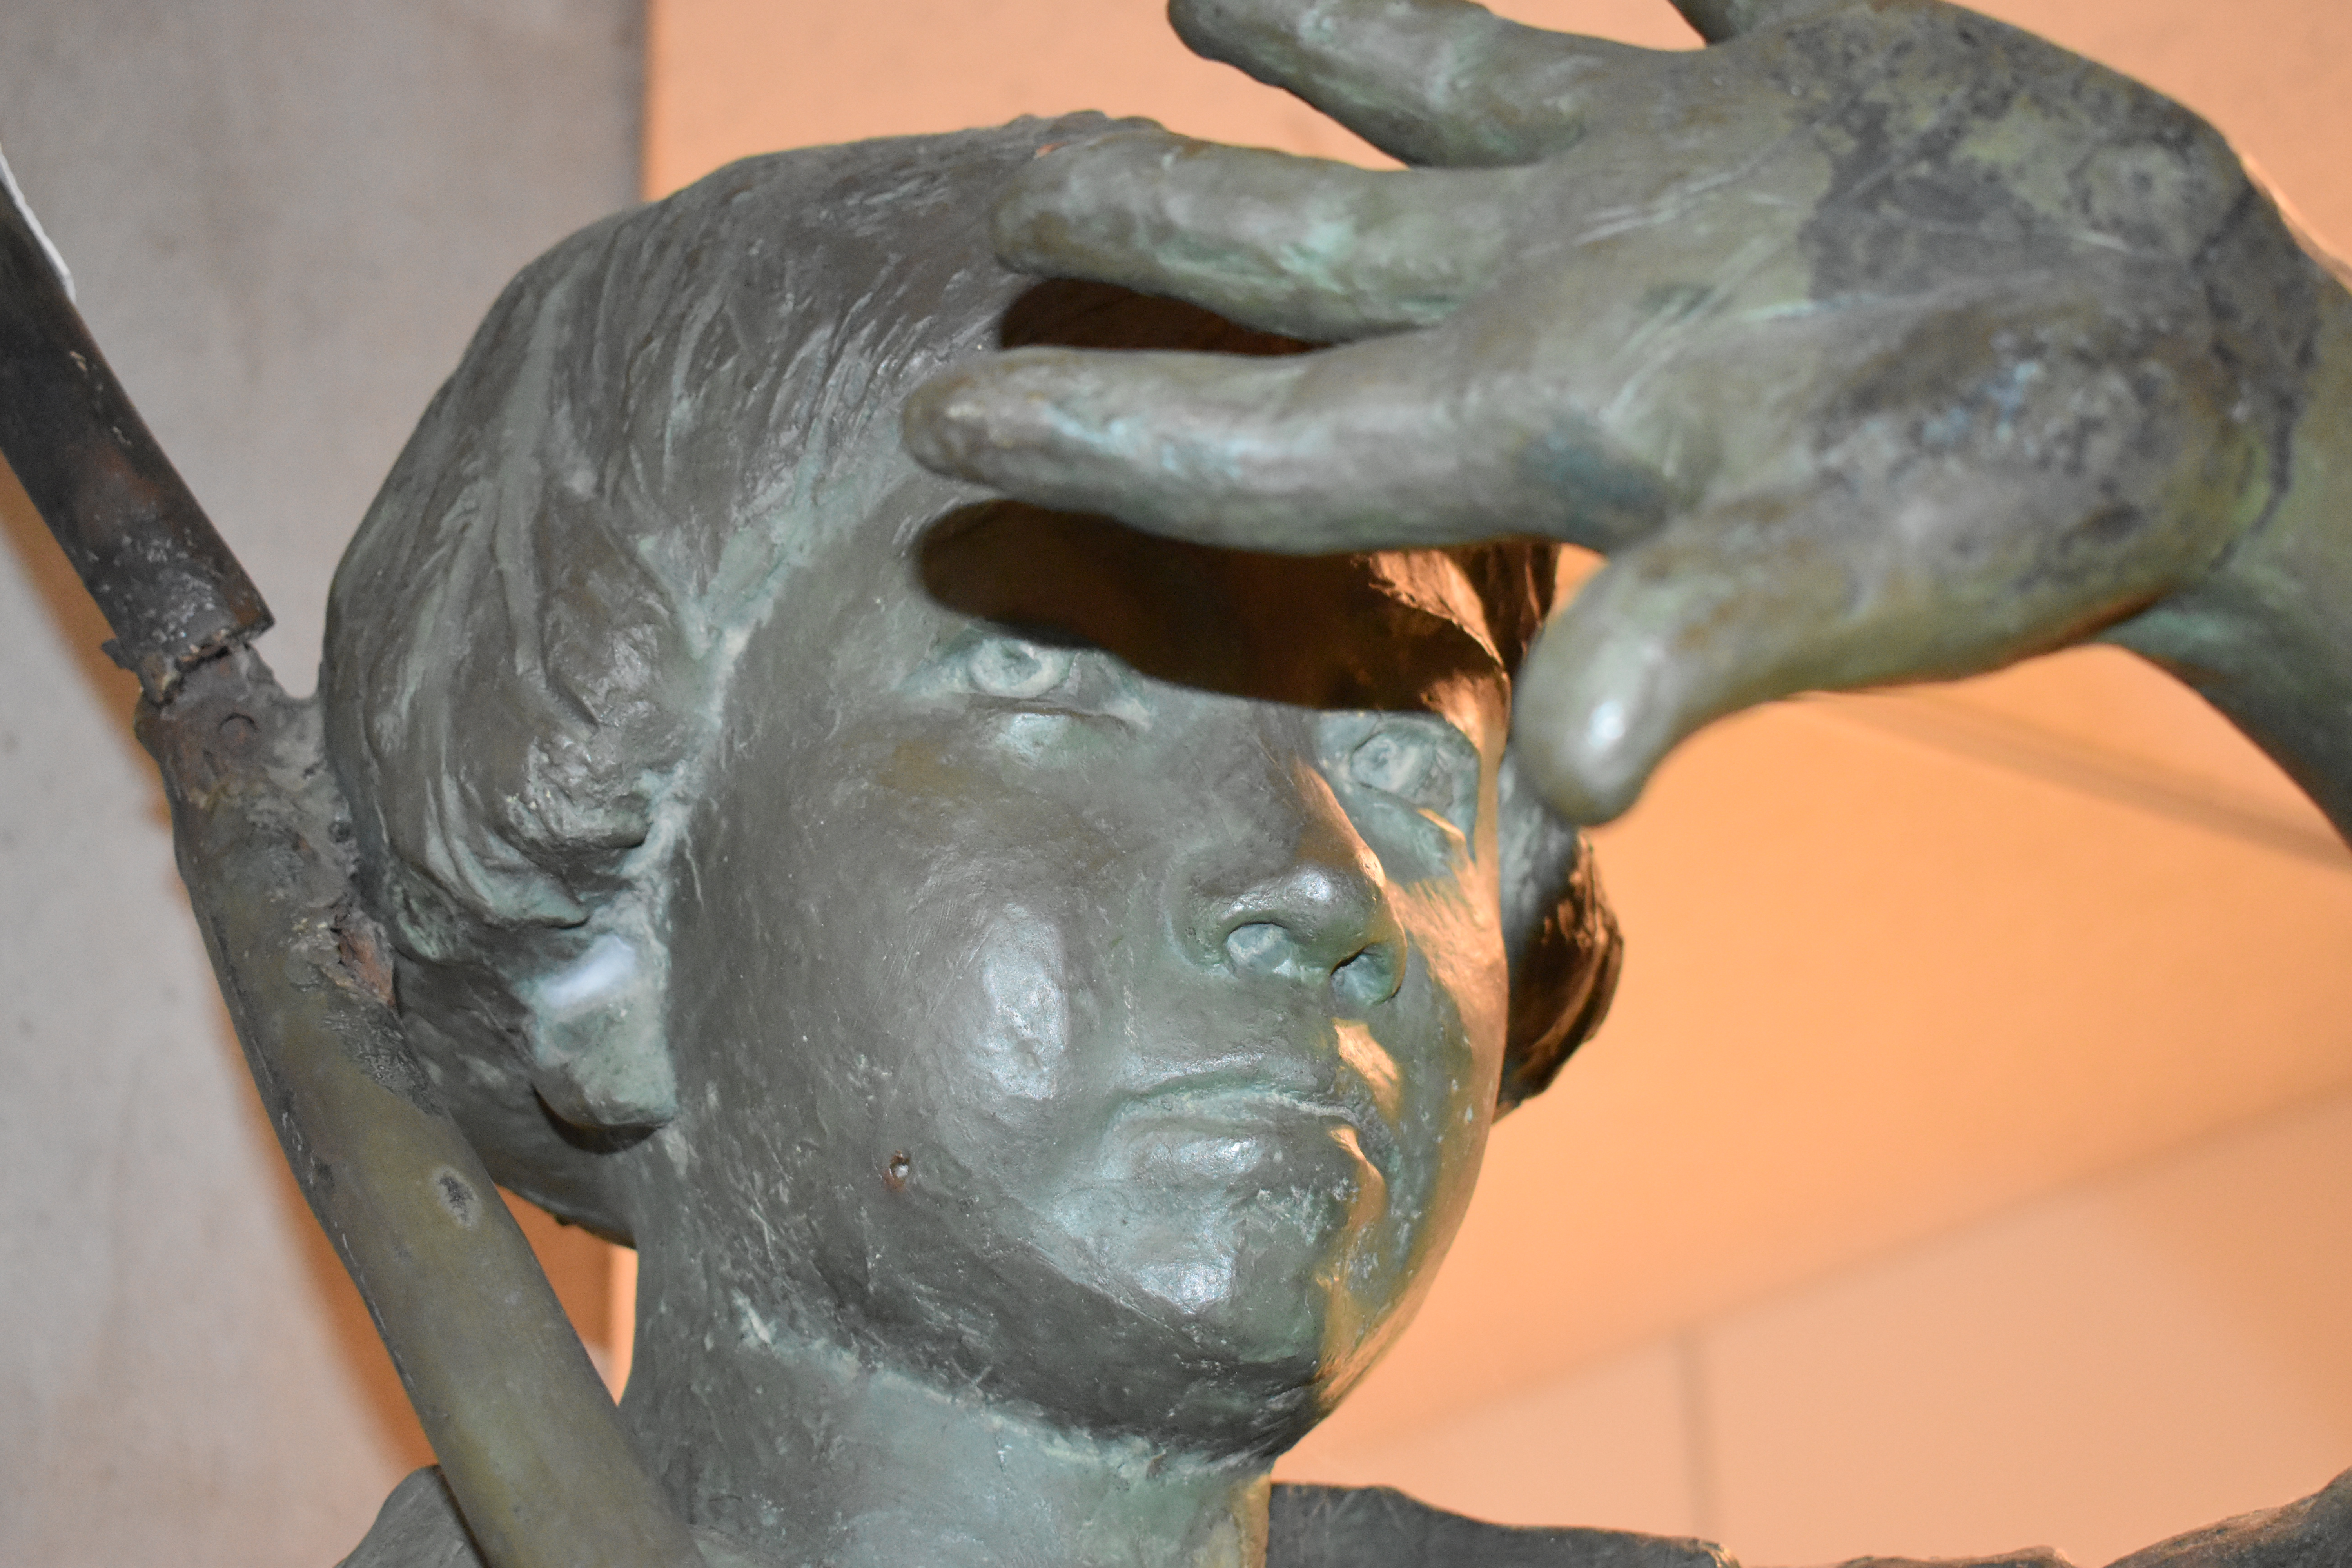
japan, travel, adventure, explore, solo, trip, sculpture, statue, classical sculpture, metal, artifact, ancient history, bronze, monument, museum, bronze sculpture